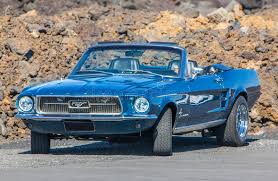
Vehicle type: Cars